Lockheed A-12

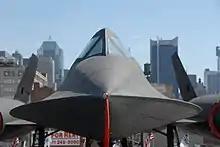
Head-on view of an A-12 on the deck of the Intrepid Sea-Air-Space Museum, illustrating the chines

Although originally designed to succeed the U-2 overflying the Soviet Union and Cuba, the A-12 was never used for either objective. After a U-2 was shot down in May 1960, the Soviet Union was considered too dangerous to overfly except in an emergency (and overflights were no longer necessary, thanks to reconnaissance satellites) and, although crews trained for flights over Cuba, U-2s continued to be adequate there.